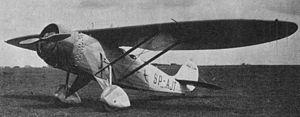
Le Lublin R-XIII était un avion de coopération de l'armée de l'air polonaise conçu pour des missions d'observation et de liaison dans les années 1930 par le constructeur Lublin dans l'usine Plage i Laśkiewicz de la ville de Lublin. Il fut le principal appareil utilisé en tant qu'avion de coopération lors de l'invasion de la Pologne en 1939. Sa variante, le Lublin R-XIV, était un avion d'entraînement militaire.